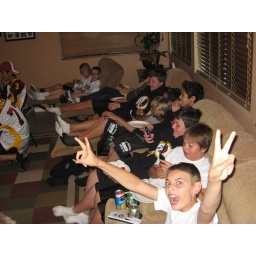
Pizza, Game review, &amp;amp; &amp;quot;Invincible&amp;quot; movie in coach smith's house